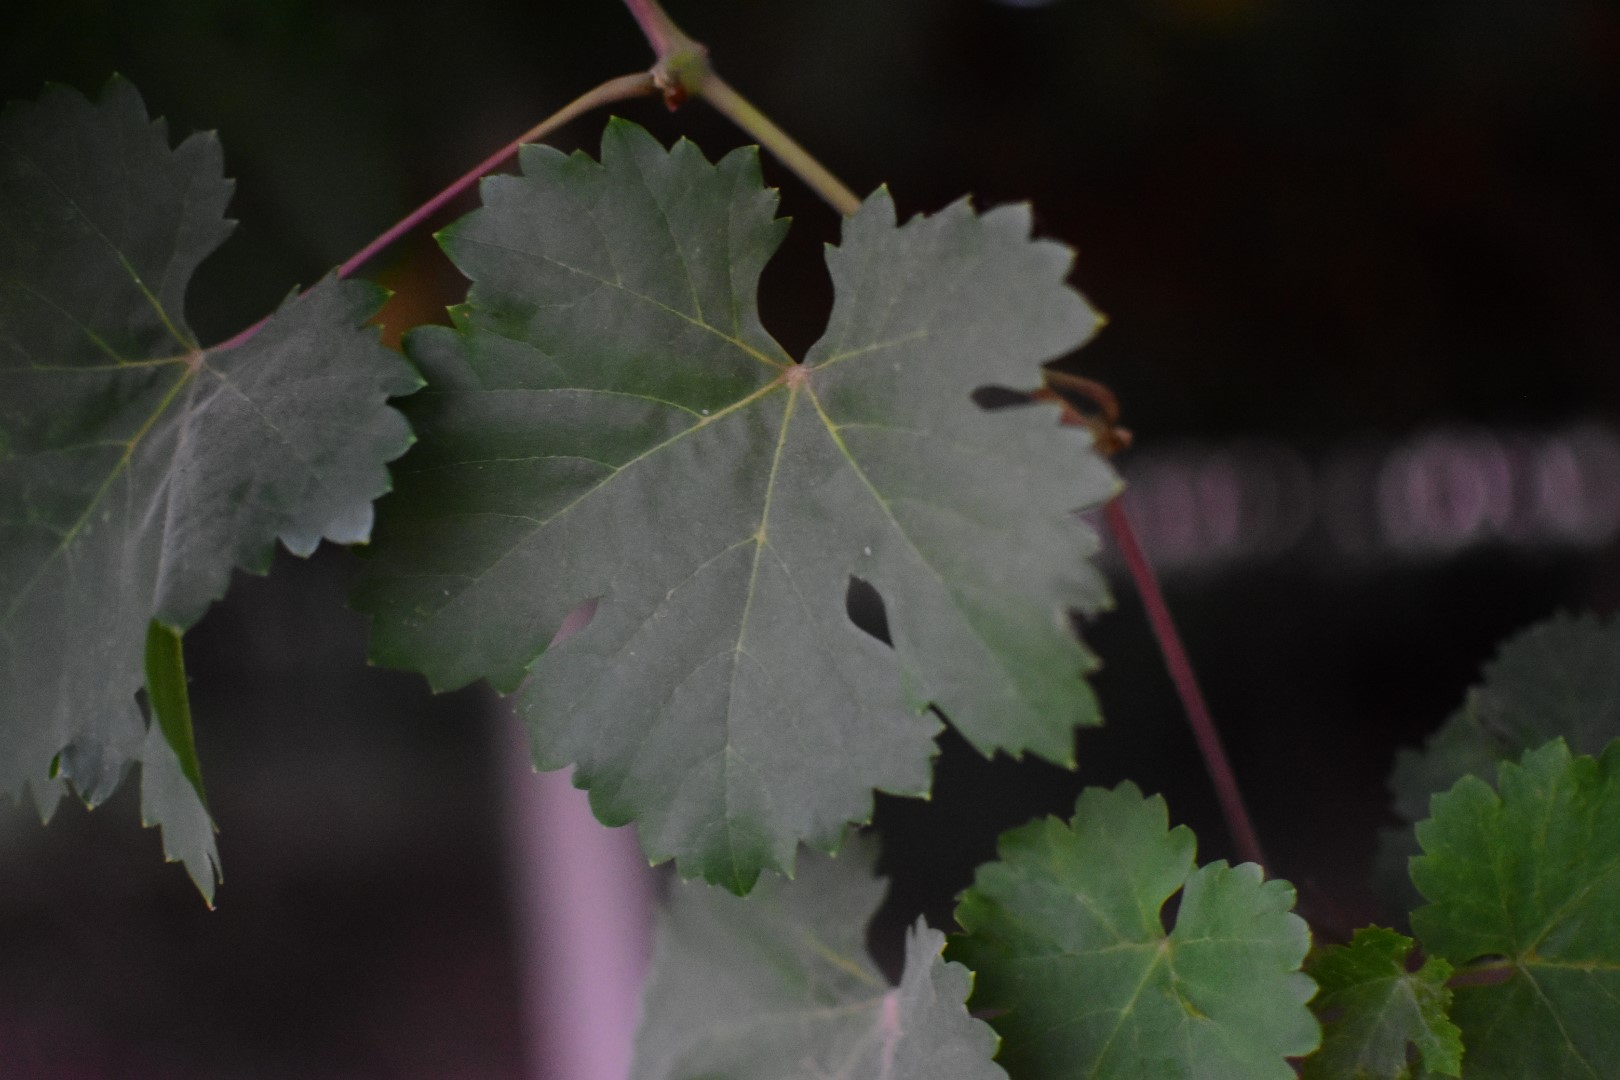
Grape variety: Aswud Balad